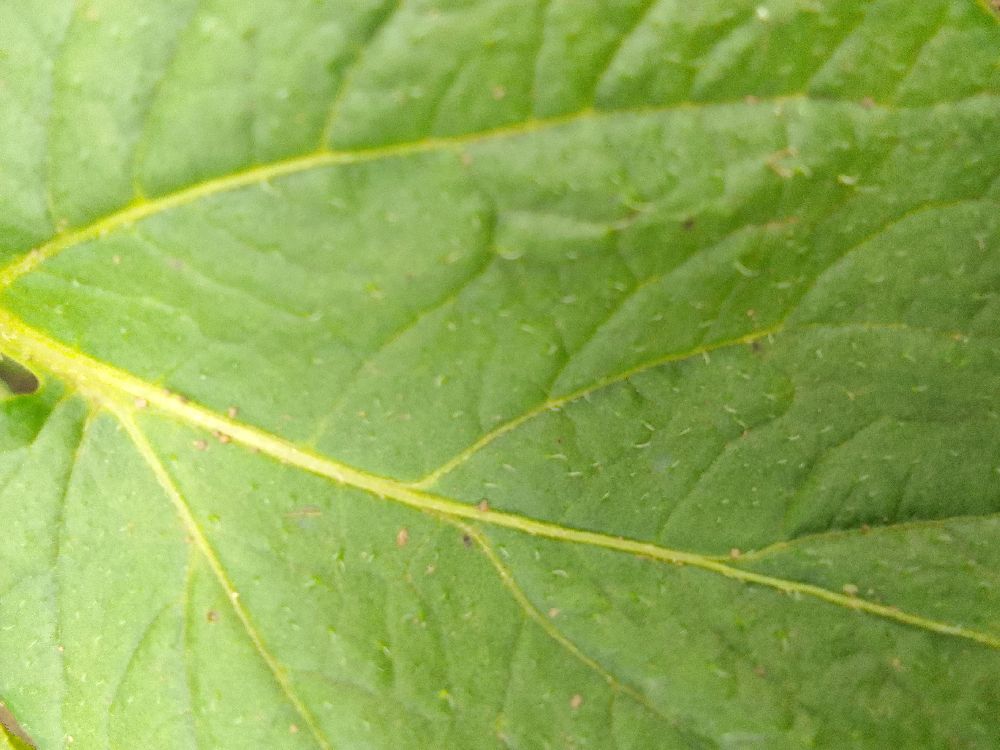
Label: Healthy